AI Football GGO

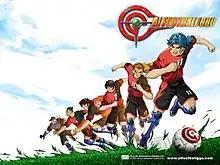
English-language promotional poster (From Right to left is:Myth, Nucleus, Satellite, Swift, Titan and Shadow.)

Artificial Intelligent Football GGO, also known as GGO Football, is a Chinese animated television series produced by Puzzle Animation Studio Ltd. The story centers on high schooler Isaac and his friends as they compete in advanced robotic football tournament.